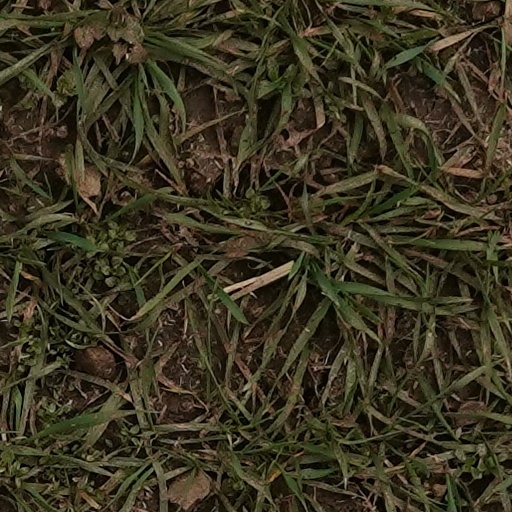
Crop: wheat